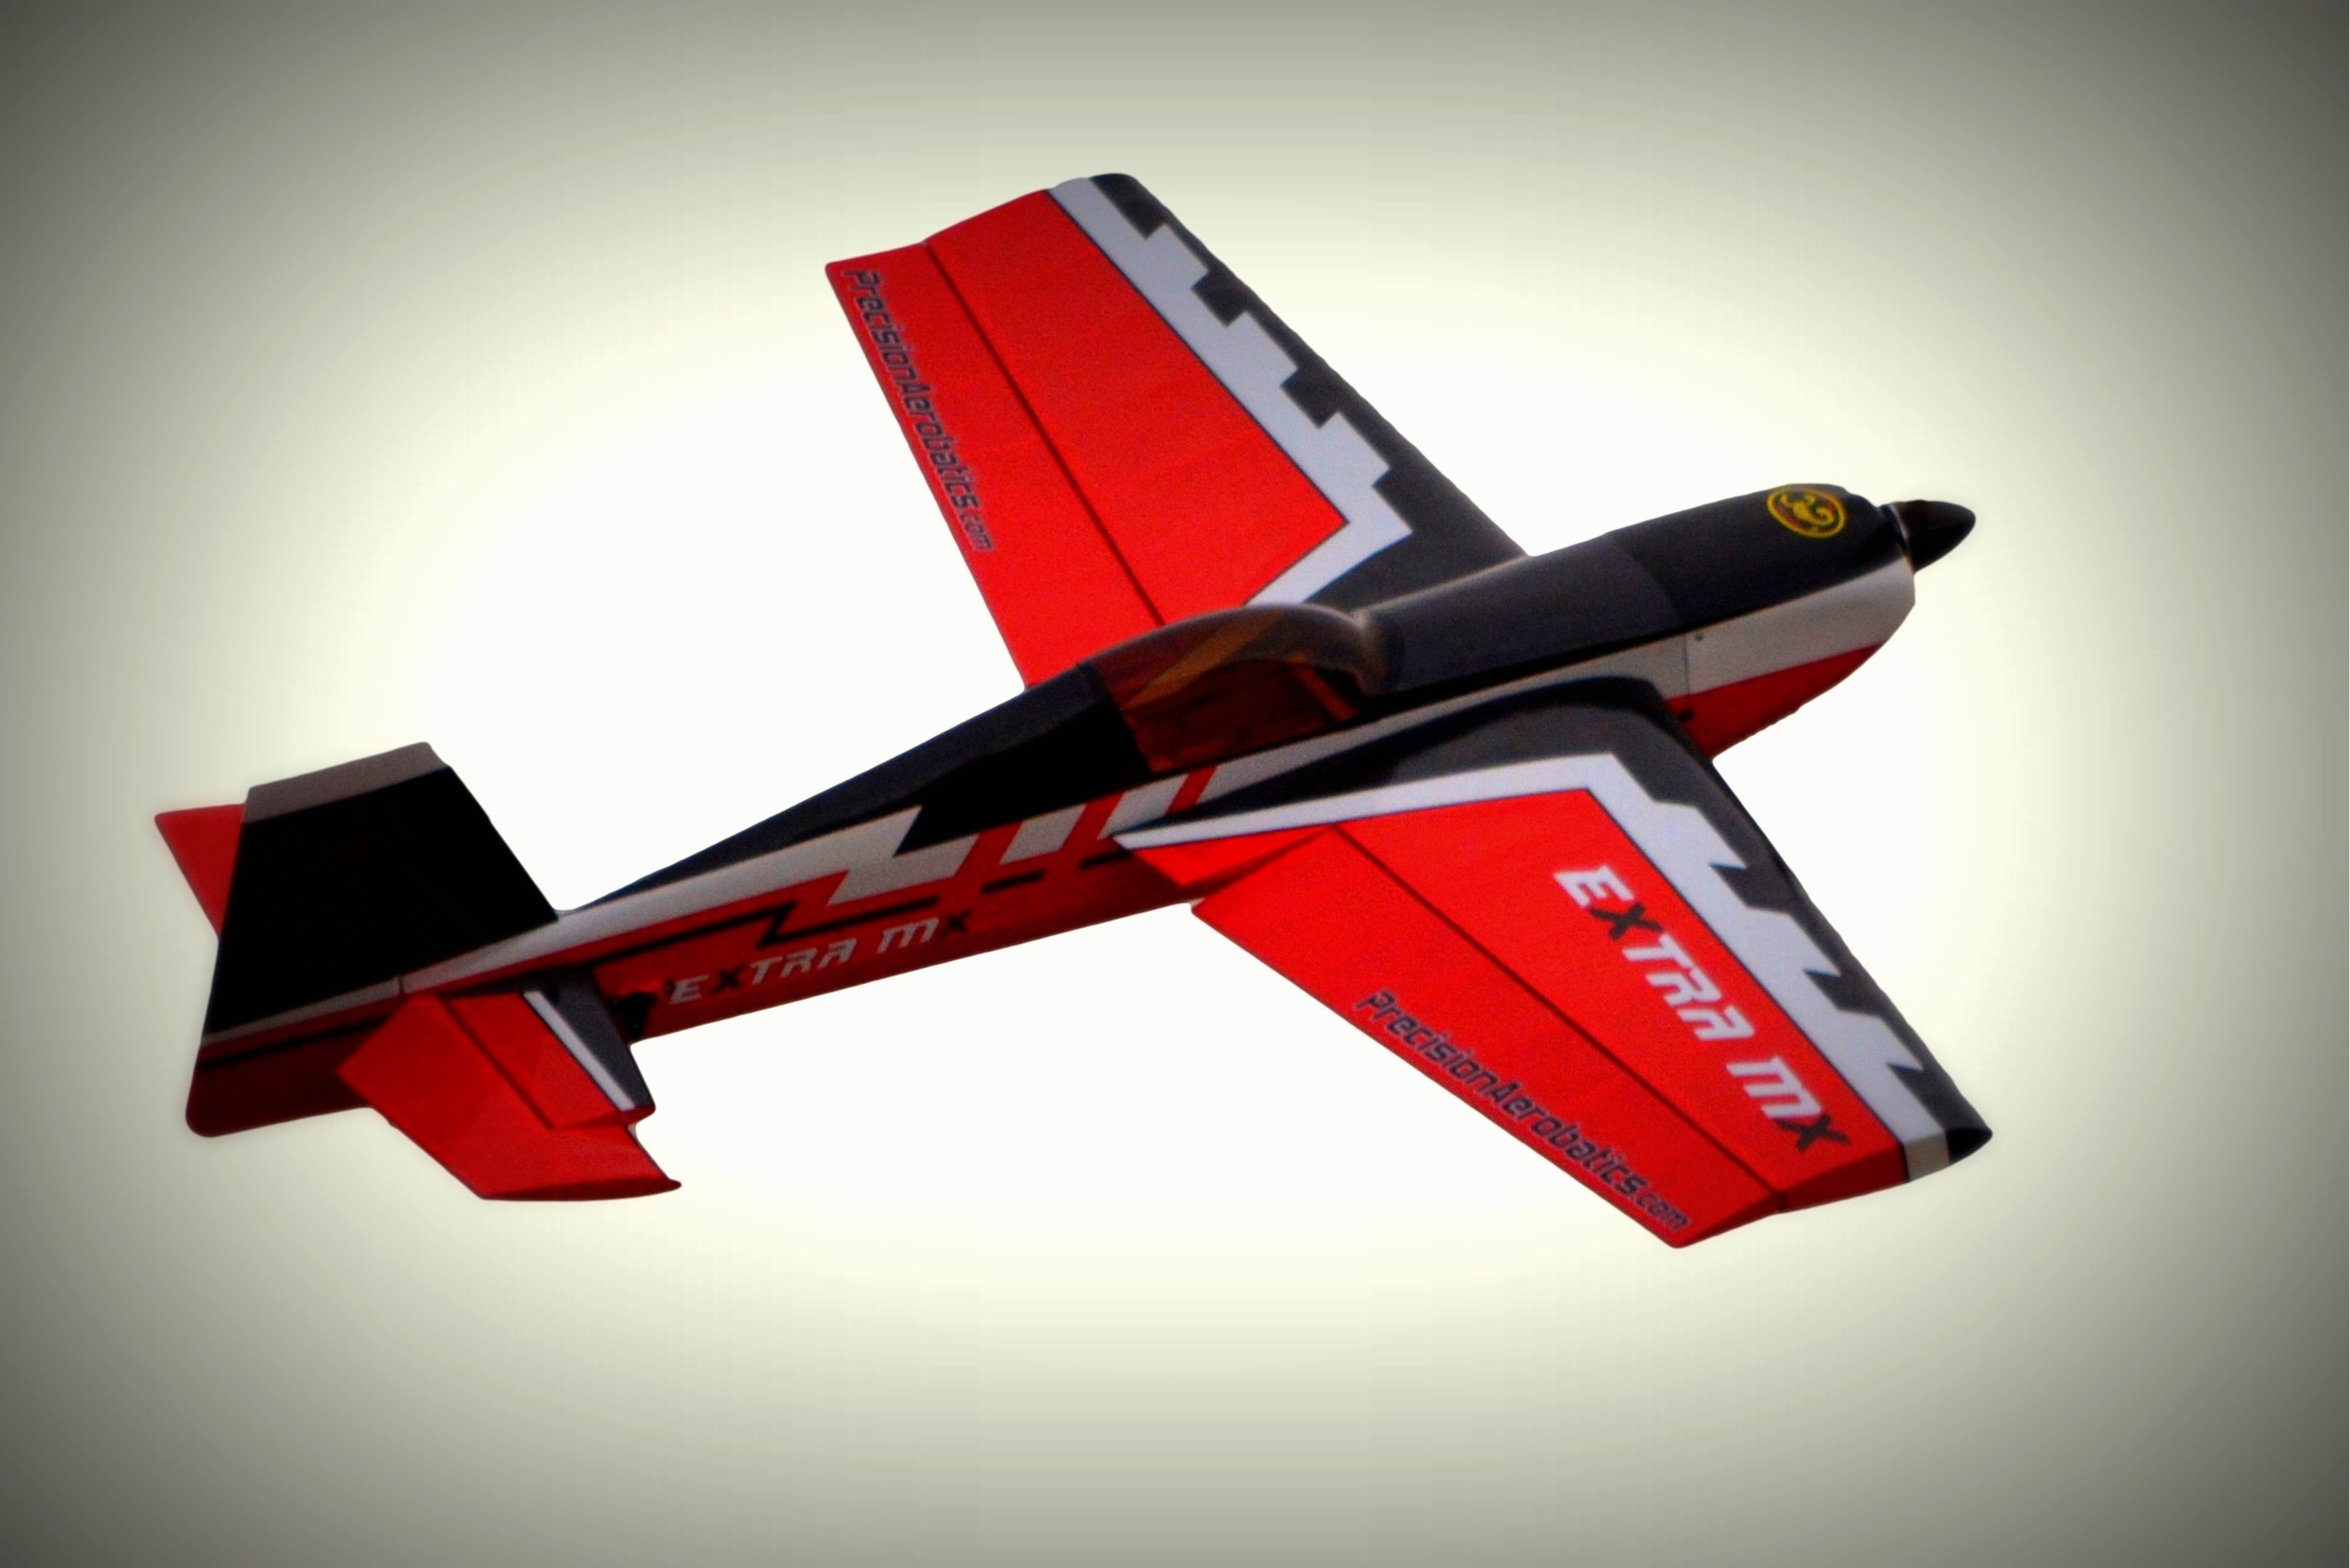
wing, fly, airplane, plane, aircraft, red, vehicle, aviation, illustration, wings, fighter aircraft, model aircraft, monoplane, general aviation, air racing, radio controlled aircraft, model airplane